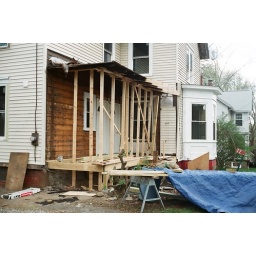
random home by Smith. the roof has failed, but it's in the process of restoration none the less.